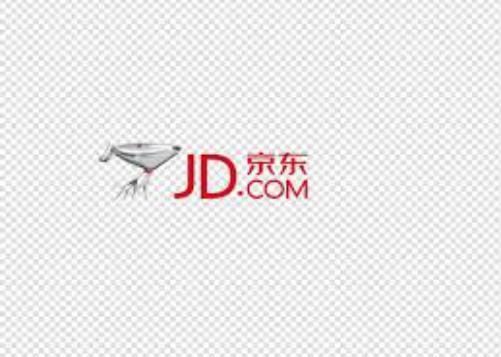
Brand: jd
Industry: Others